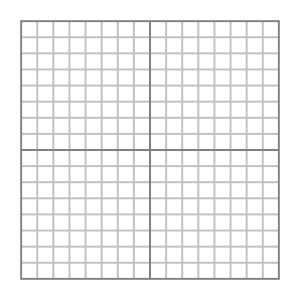
Adam7 est un algorithme d'entrelacement spécifié pour être utilisé par le format PNG.
L'entrelacement ou affichage progressif est une méthode d'encodage pour les images matricielles dans laquelle les images, lorsqu'elles sont transmises sur un réseau, sont affichées dès le début de la transmission sur l'intégralité de leur surface, dans une version dégradée qui se précise à mesure que les données arrivent. Par comparaison, les images encodées avec la méthode standard sont affichées dans leur qualité originale dès le début de la transmission, mais seulement sur une partie de leur surface, le reste étant vide et affiché par la suite à mesure que les données arrivent.